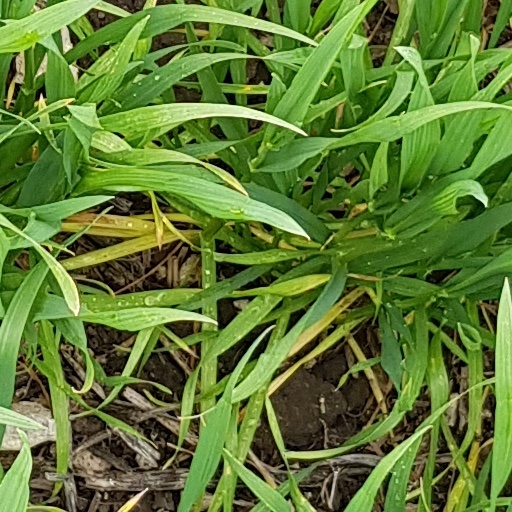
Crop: wheat